Magdalena Neuner

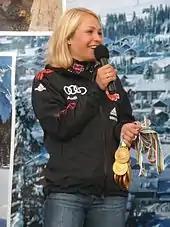
Neuner with her ten Biathlon World Championships gold medals

Neuner continued the winter with mixed results in January 2011. She reached the podium in the sprints of Oberhof and Ruhpolding, coming in second and third respectively. In the relay in Oberhof, Neuner was part of Germany's team coming in sixth place, the team's worst result since 2005. She also had her worst personal result in 13 months, finishing in 16th place in the Ruhpolding individual race, which ended her streak of 24 consecutive top ten finishes (including 15 podiums and 6 wins). At the World Cup in Antholz, Neuner again struggled with illness. She only participated in the concluding mass start, coming in 6th place.